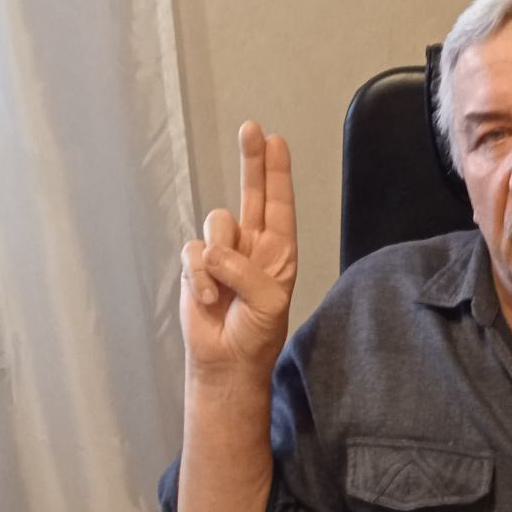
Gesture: two_up